Statue of David Farragut (Washington, D.C.)

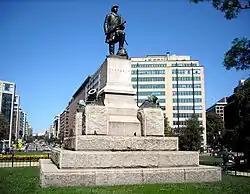
The Farragut monument with Connecticut Avenue in the background.

An opening prayer was led by Reverend Arthur Brooks followed by the statue being unveiled by two members of Farragut's "Hartford" crew, Quartermaster C. B. Knowles and Boatswain James Wiley. When the statue was unveiled, the Marine Band began playing a march and a seventeen gun salute was fired from nearby Lafayette Square. Secretary of the Navy William H. Hunt then introduced the president, who formally accepted the statue on behalf of the American people and gave a brief address. He stated: "Today we come to hail this hero, who comes from the sea, down from the shrouds of his flagship, wreathed with the smoke and glory of victory, bringing 60 years of national life and honor, to take his place as an honored compatriot and perpetual guardian of his Nation's glory. In the name of the Nation I accept this noble statue, and his country will guard it as he guarded his country." Speeches were then given by former Postmaster General Horace Maynard and Senator Daniel W. Voorhees followed by the Marine Band playing "Hail to the Chief" and another seventeen gun salute. After the ceremony, the military procession saluted the statue as they marched back down Connecticut Avenue, past the White House, and down Pennsylvania Avenue.